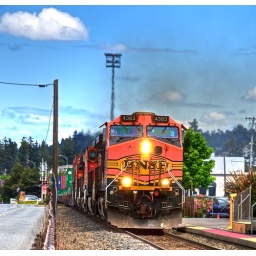
The black above the locomotive is smoke and not photo grunge. lol